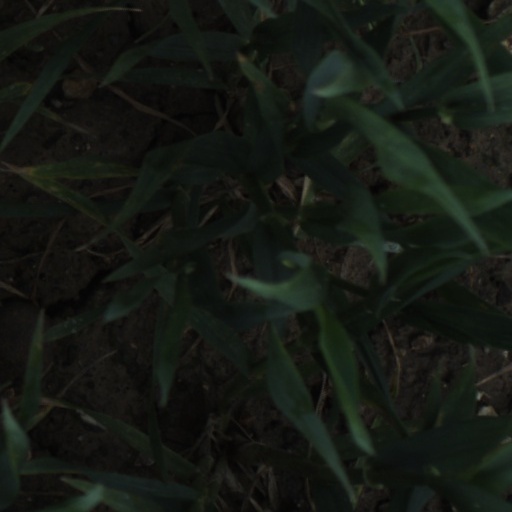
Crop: wheat